Charles Reed Bishop

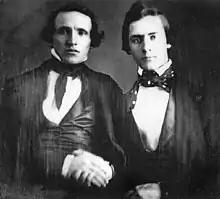
Bishop (right) with William Little Lee, 1846

The two young men sailed for Oregon on the "Henry" out of New York City, leaving February 23, 1846. By October the ship had rounded Cape Horn and needed to stop in Honolulu for provisions. At this time, the islands were still governed by the Kingdom of Hawaii, but numerous Americans were settling there for business opportunities and as missionaries. Lee was recruited to stay as the second western-trained lawyer in the Hawaiian islands; he was later appointed as the first Chief Justice of the Supreme Court. Bishop decided to stay as well. He soon was hired by some Americans to sort out the failed land deal of Ladd & Co., which was the first major formal law proceeding. He next worked for the U.S. Consul.